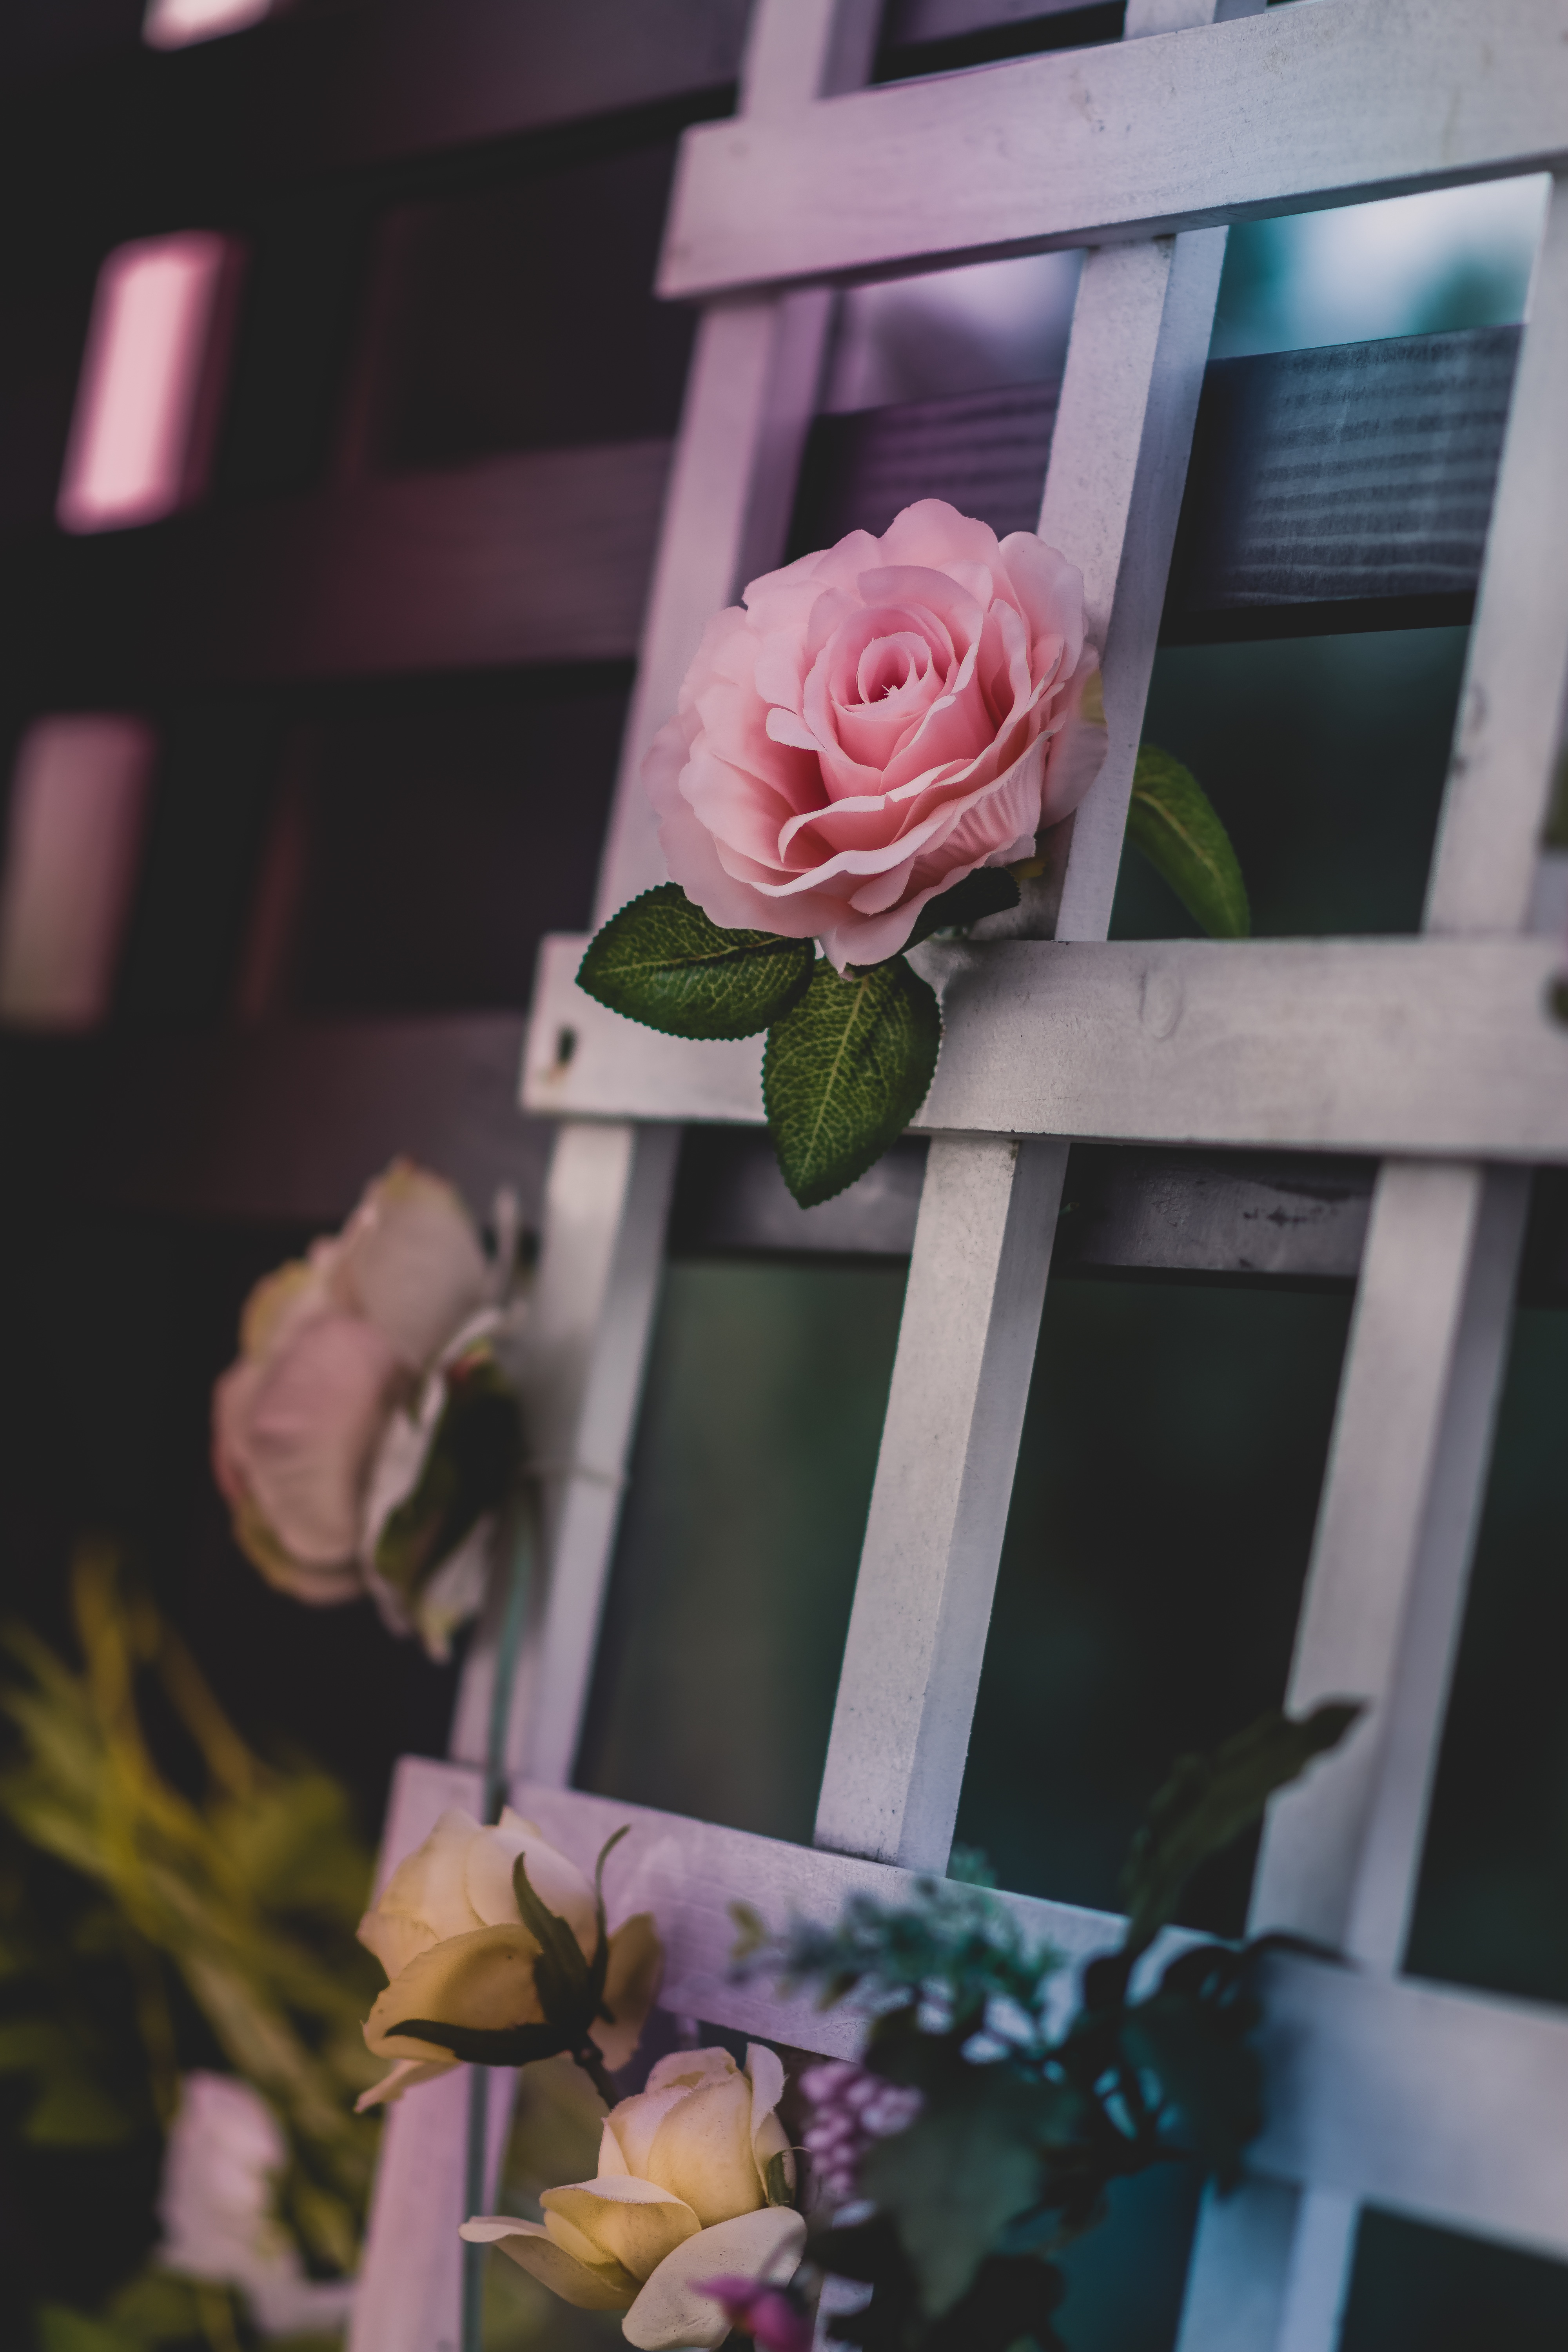
plant, white, flower, petal, rose, spring, green, red, color, garden, pink, trelli, art, photograph, floristry, floral design, flower arranging